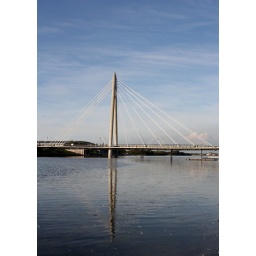
bridge over the boating lake southport